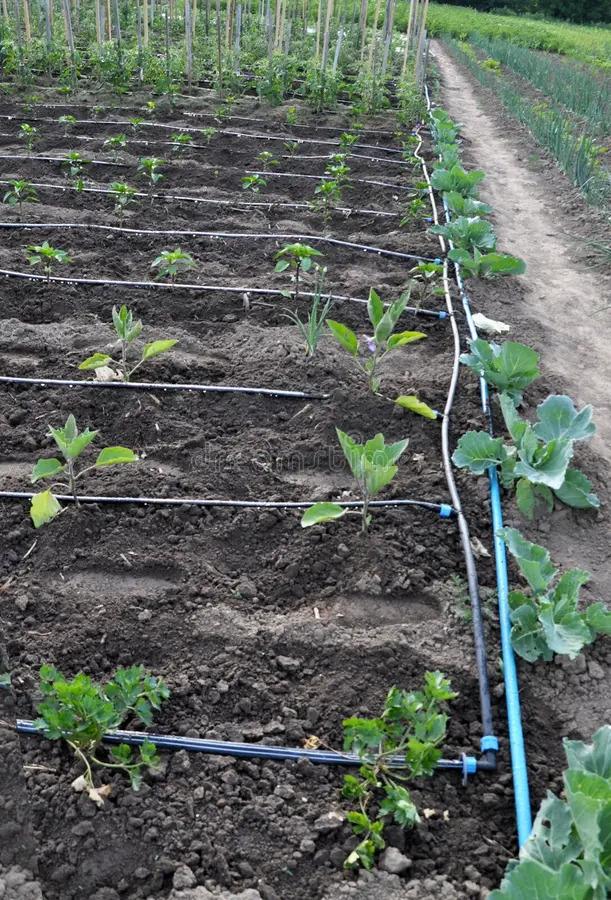
Mbegu za mazao zilizopandwa vizuri katika shamba kubwa lenye mazao ya kisasa, kwa ajili ya kuzalisha miche bora ya mimea pamoja na mazao yenye afya pamoja na rutuba katika shamba hilo.